Fairhill Road Village

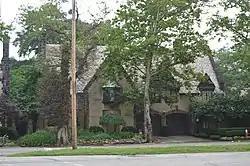

Fairhill Road Village (called locally "Belgian Village") is a small housing development on the border of Cleveland and Cleveland Heights, Ohio.